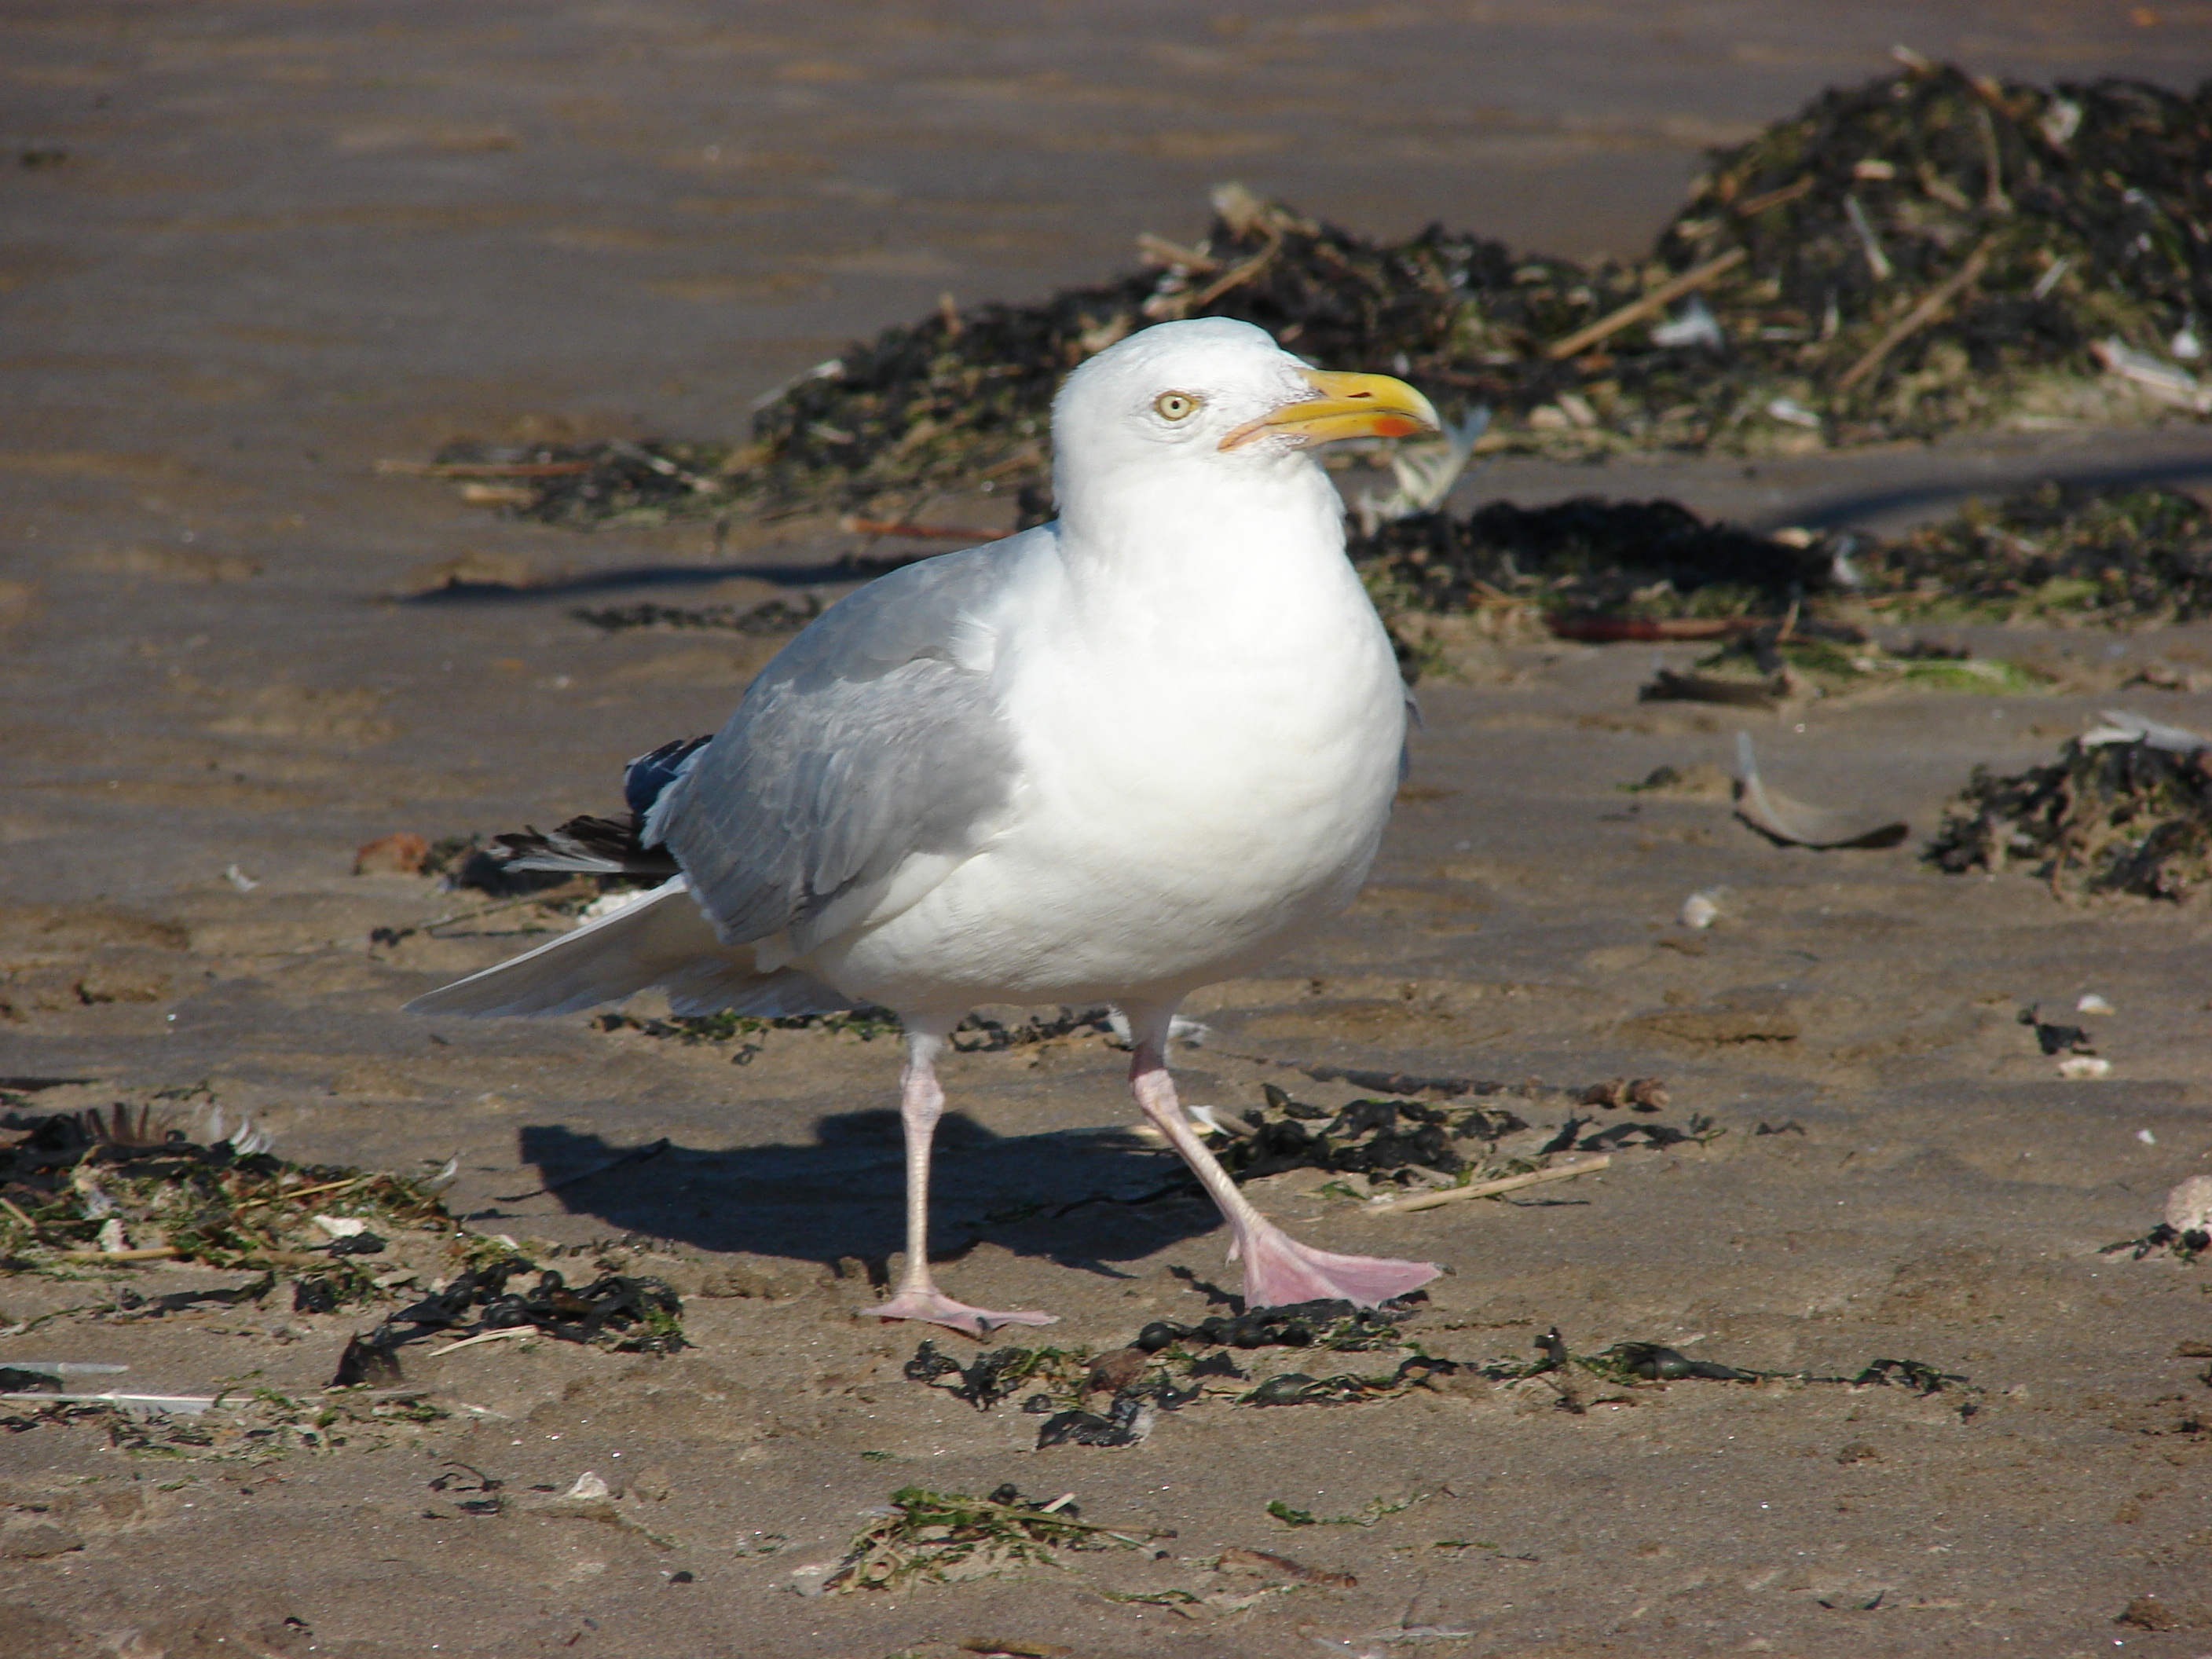
beach, sea, nature, bird, pen, seabird, seagull, wildlife, gull, beak, fauna, wings, animals, vertebrate, shorebird, charadriiformes, european herring gull, great black backed gull